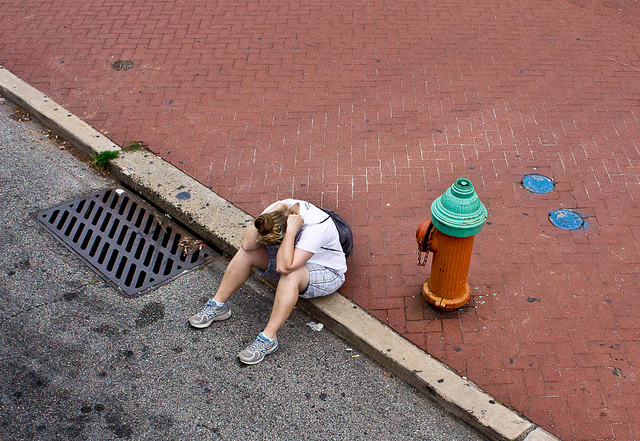
user: Given an image and a question. Answer the question in a short answer. Question: What emotion is being shown? Short Answer:
assistant: frustration